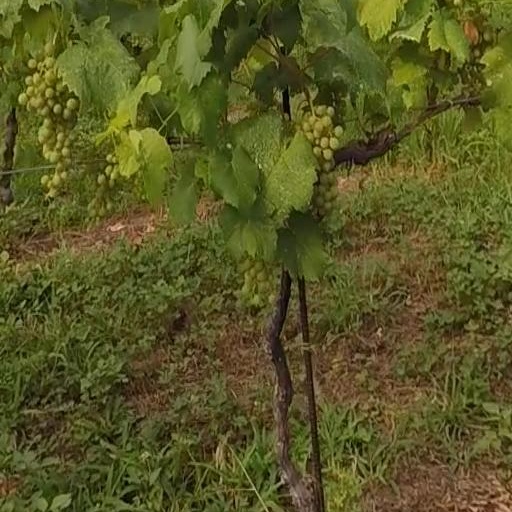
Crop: grape